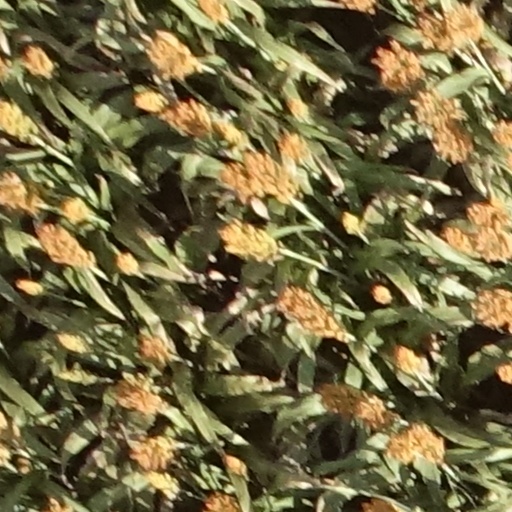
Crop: sorghum